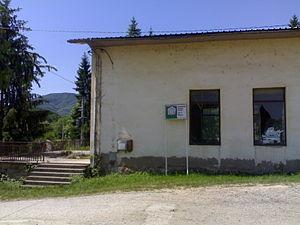
Desić est un village de Serbie situé sur le territoire de la Ville de Šabac, district de Mačva. Au recensement de 2011, il comptait 249 habitants.